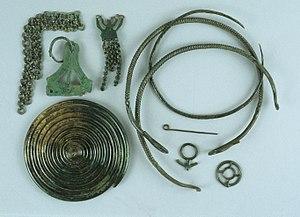
Uchentein est une ancienne commune française située dans le département de l'Ariège, en région Occitanie. Depuis le 1ᵉʳ janvier 2017, elle a fusionné avec Les Bordes-sur-Lez pour constituer la commune de Bordes-Uchentein.